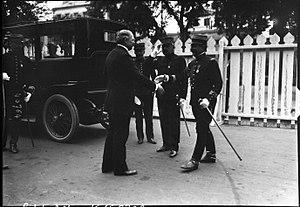
vue de cf titre.
Adolphe Marie Messimy, né dans le 1ᵉʳ arrondissement de Lyon le 31 janvier 1869 et mort à Charnoz le 1ᵉʳ septembre 1935, est un militaire et homme politique français.